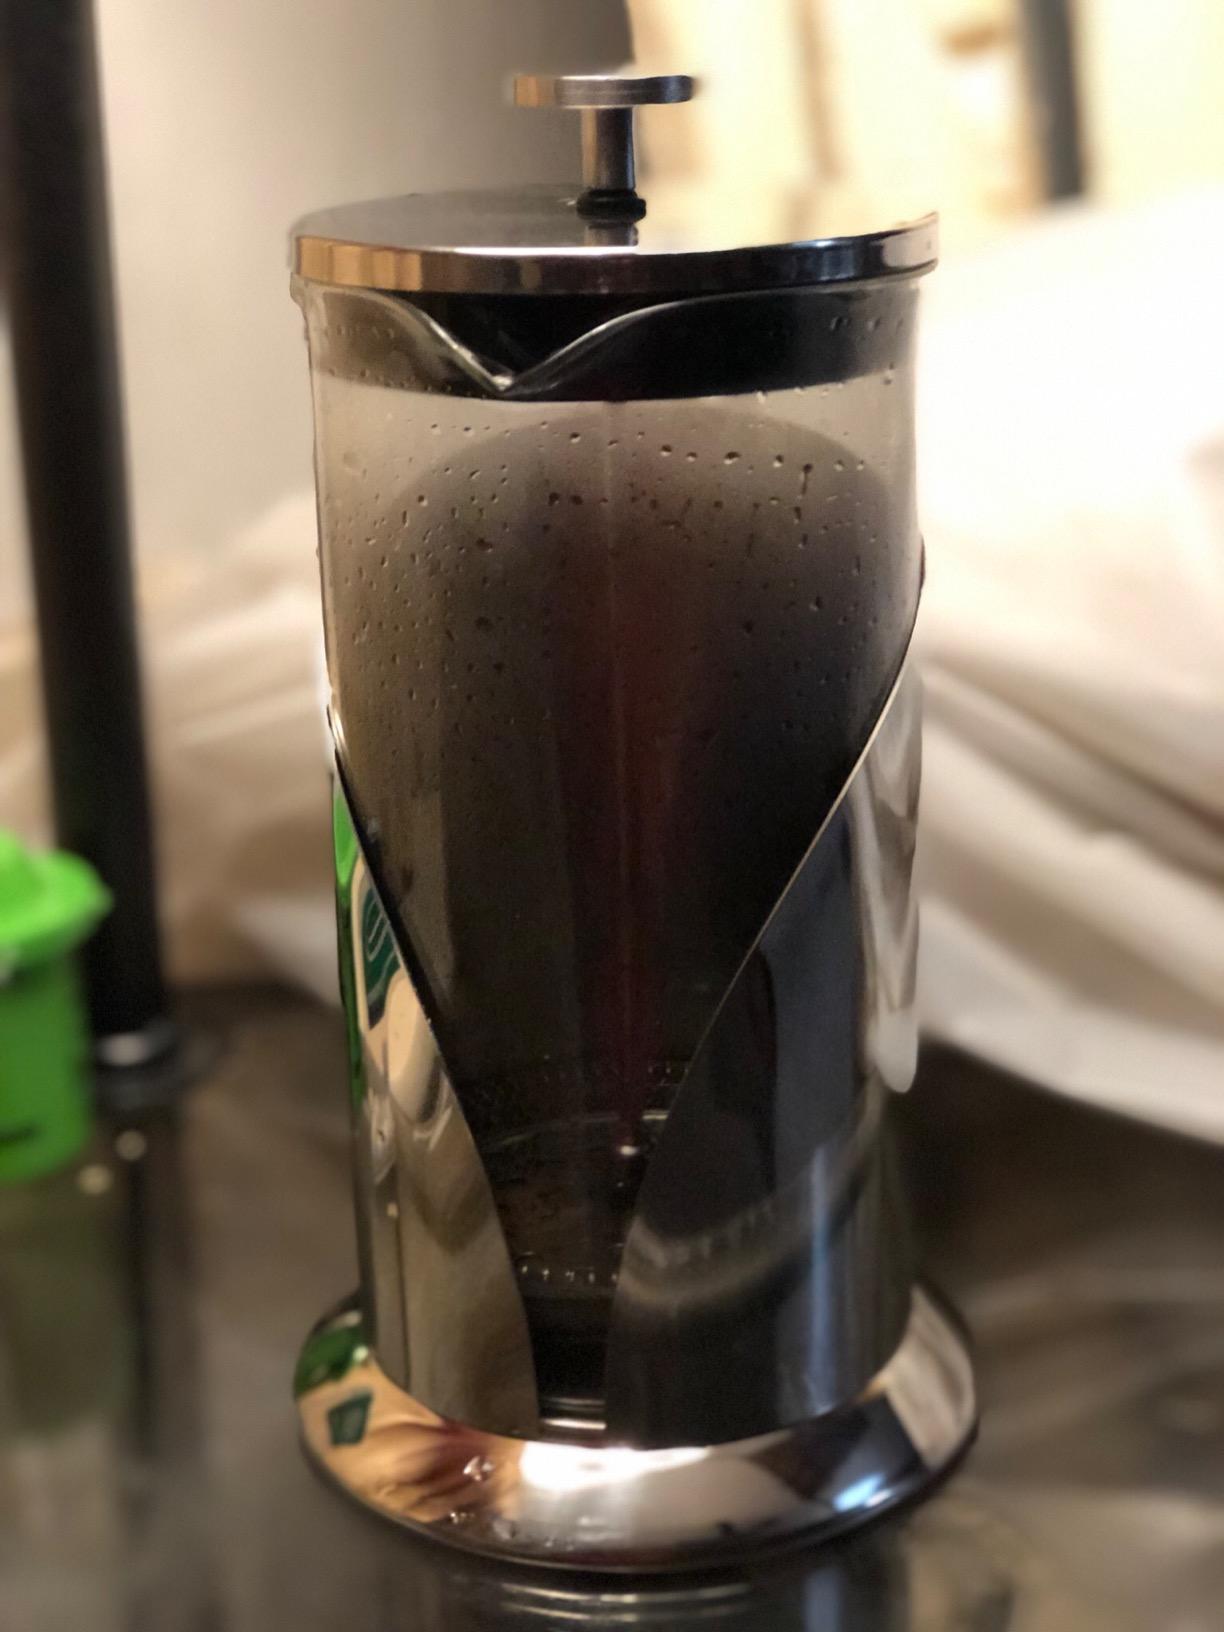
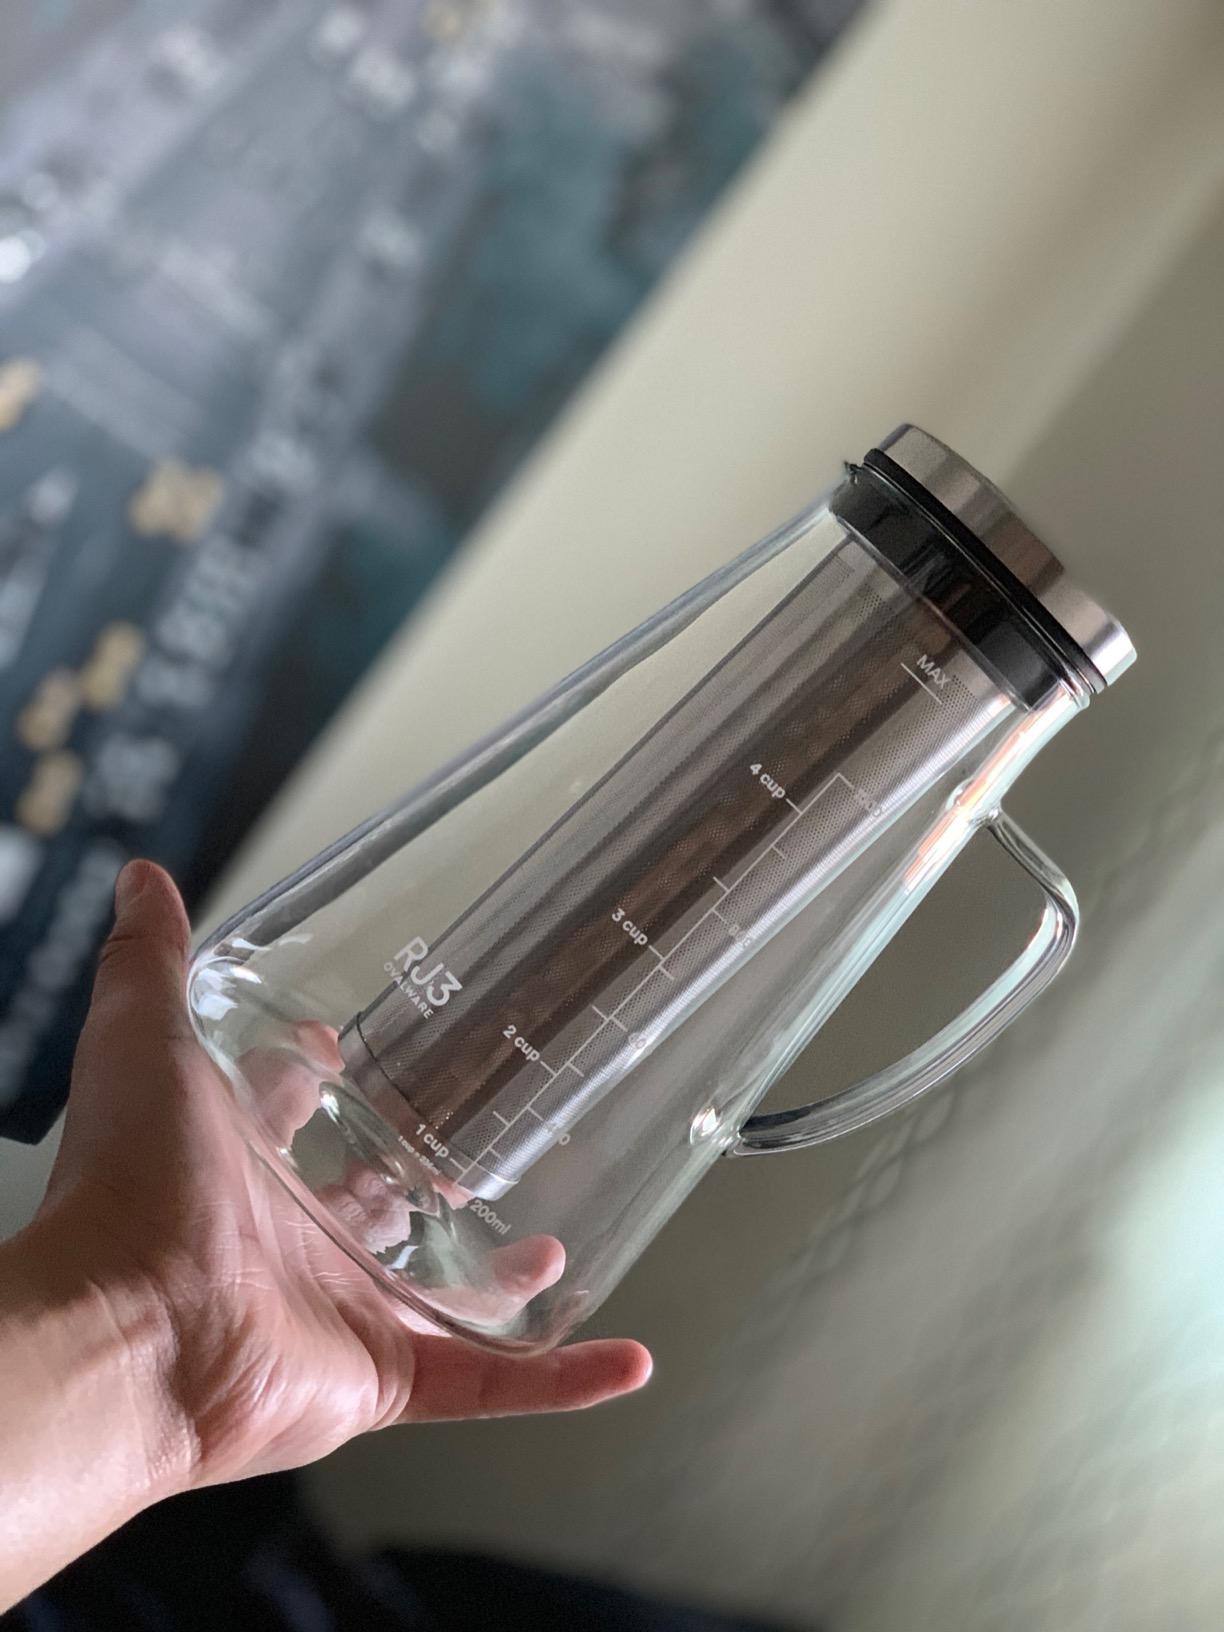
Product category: items_tea
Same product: no